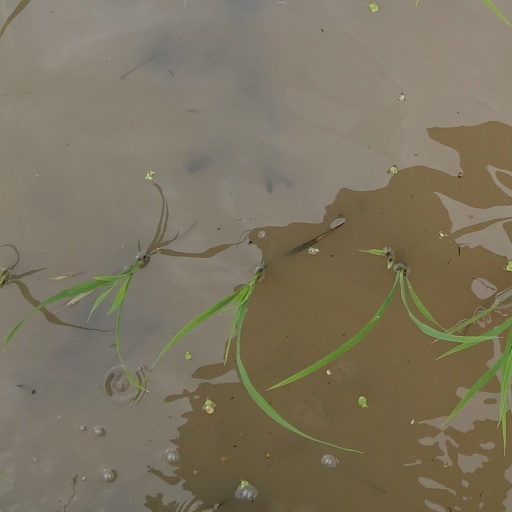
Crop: rice